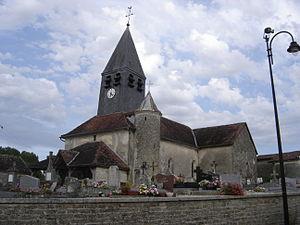
église Saint Symphorien d'Unienville - Aube - France
Unienville est une commune française située dans le département de l'Aube, en région Grand Est.